Newburgh and North Fife Railway

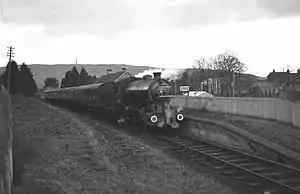
"The Scottish Rambler" Railtour at Luthrie Station in 1962 hauled by a Gresley J39 No. 64786

The initial passenger train service evidently made poor connections at each end; "A disappointed Fifer" wrote to the local newspaper: